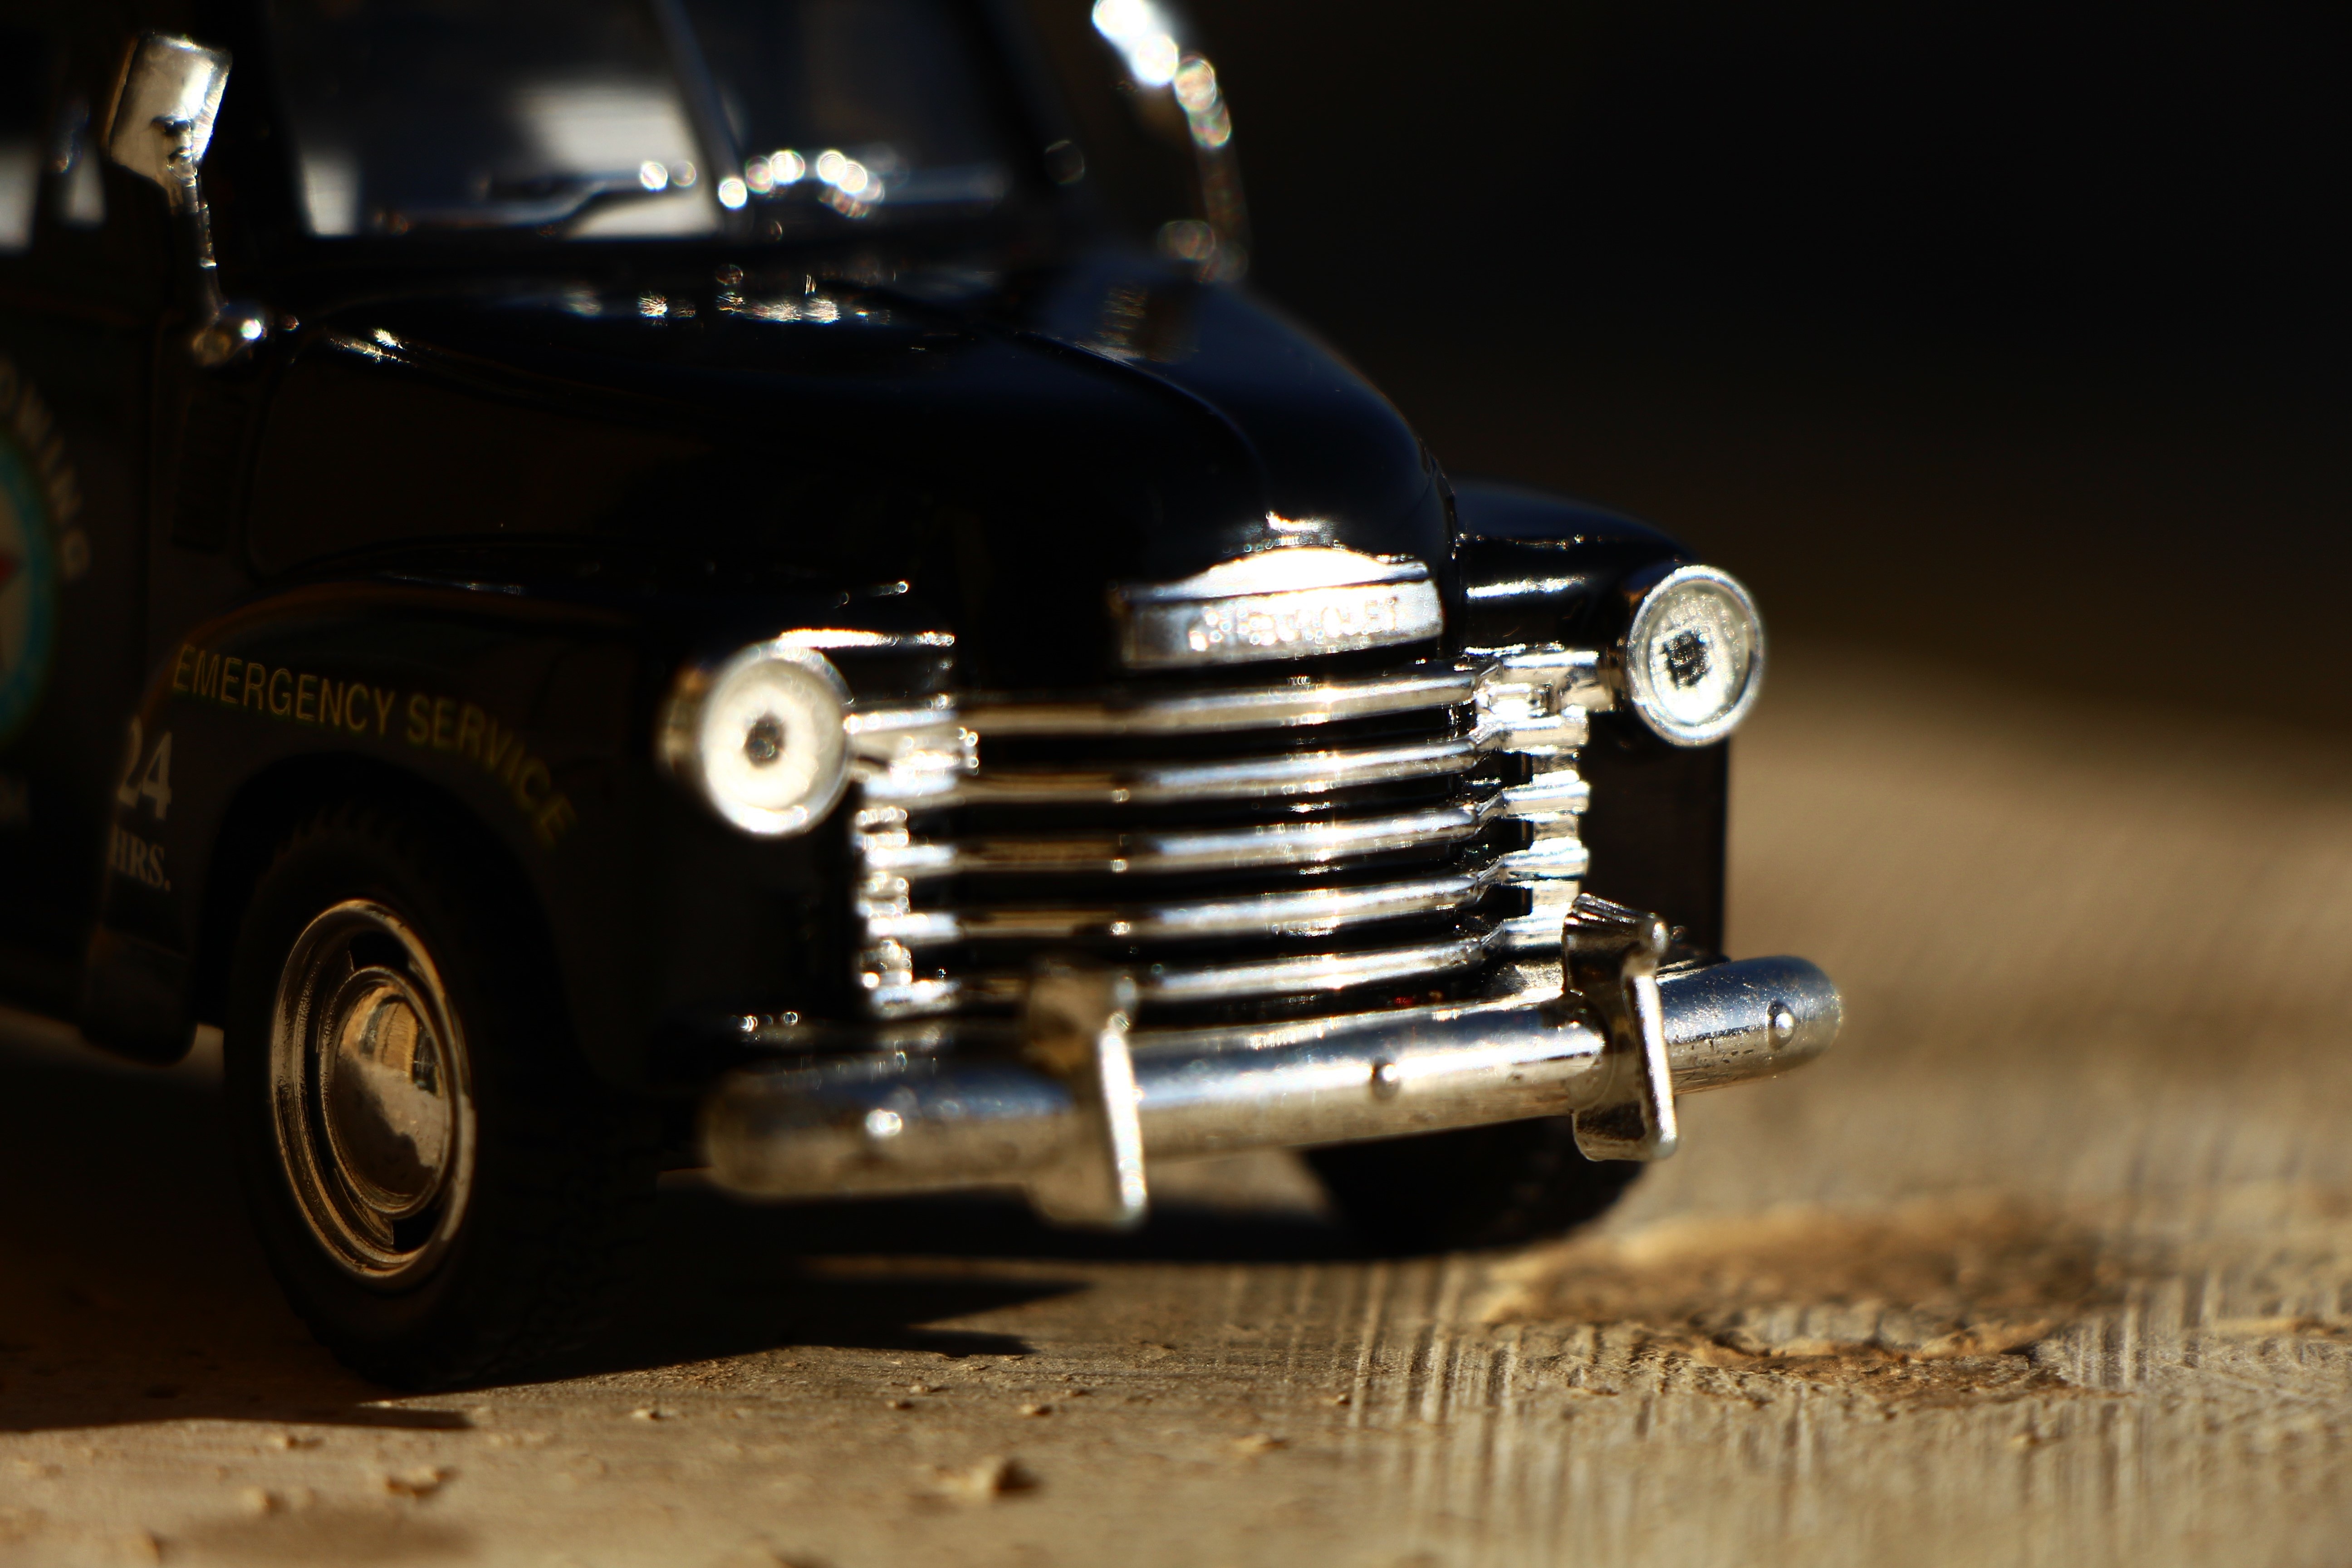
car, truck, vehicle, motor vehicle, land vehicle, automobile make, luxury vehicle